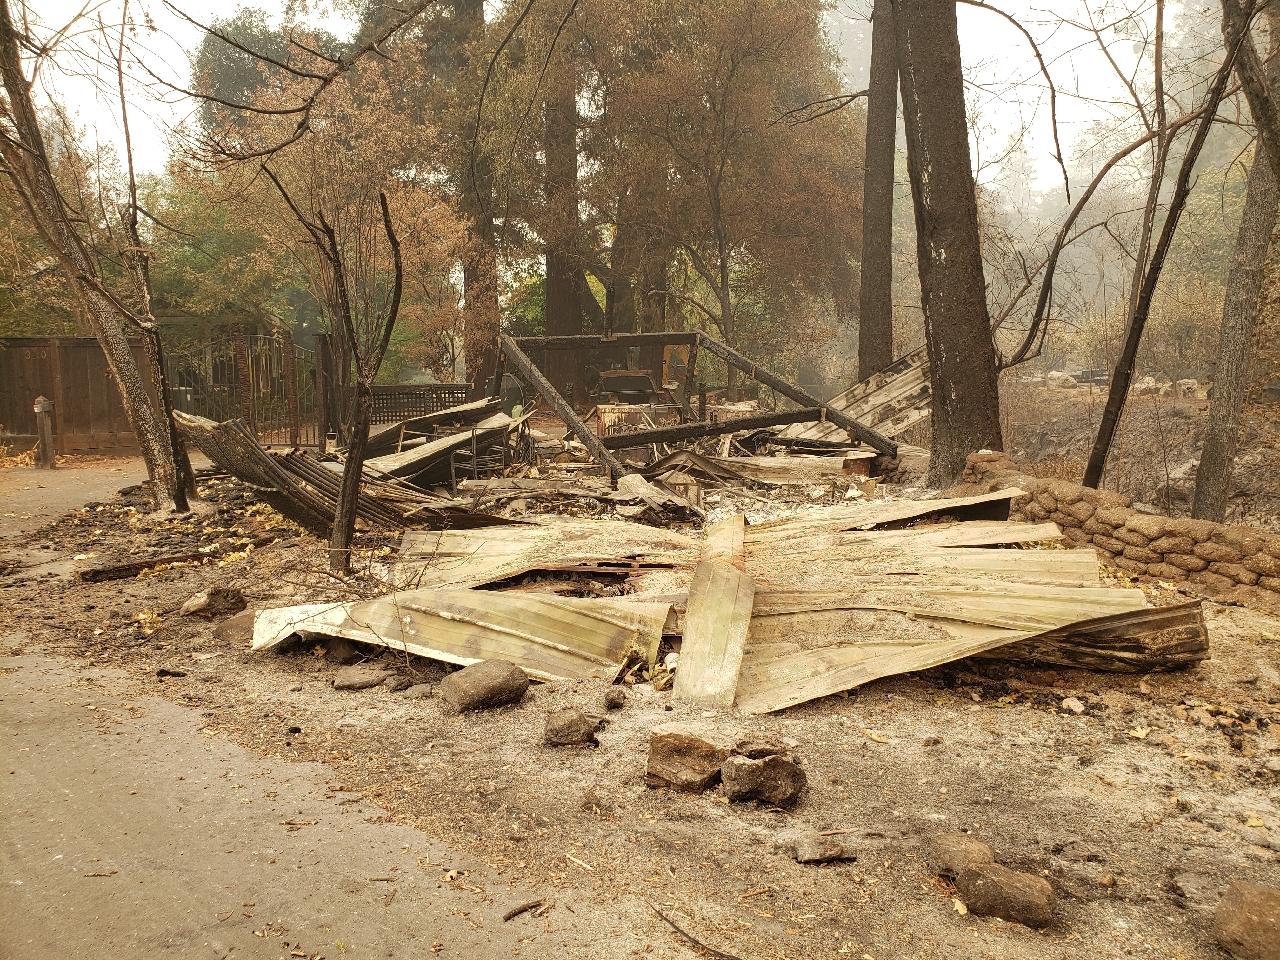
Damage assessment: destroyed